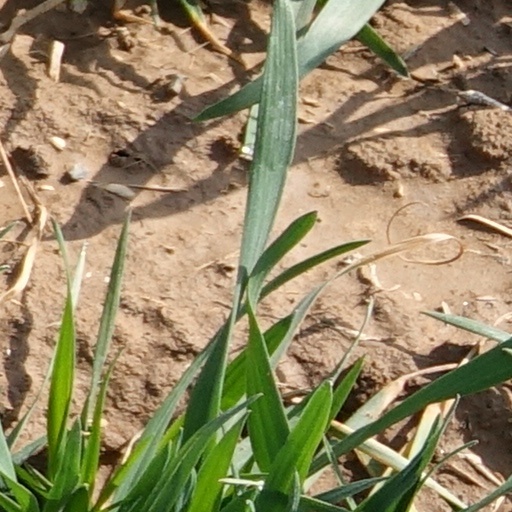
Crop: wheat